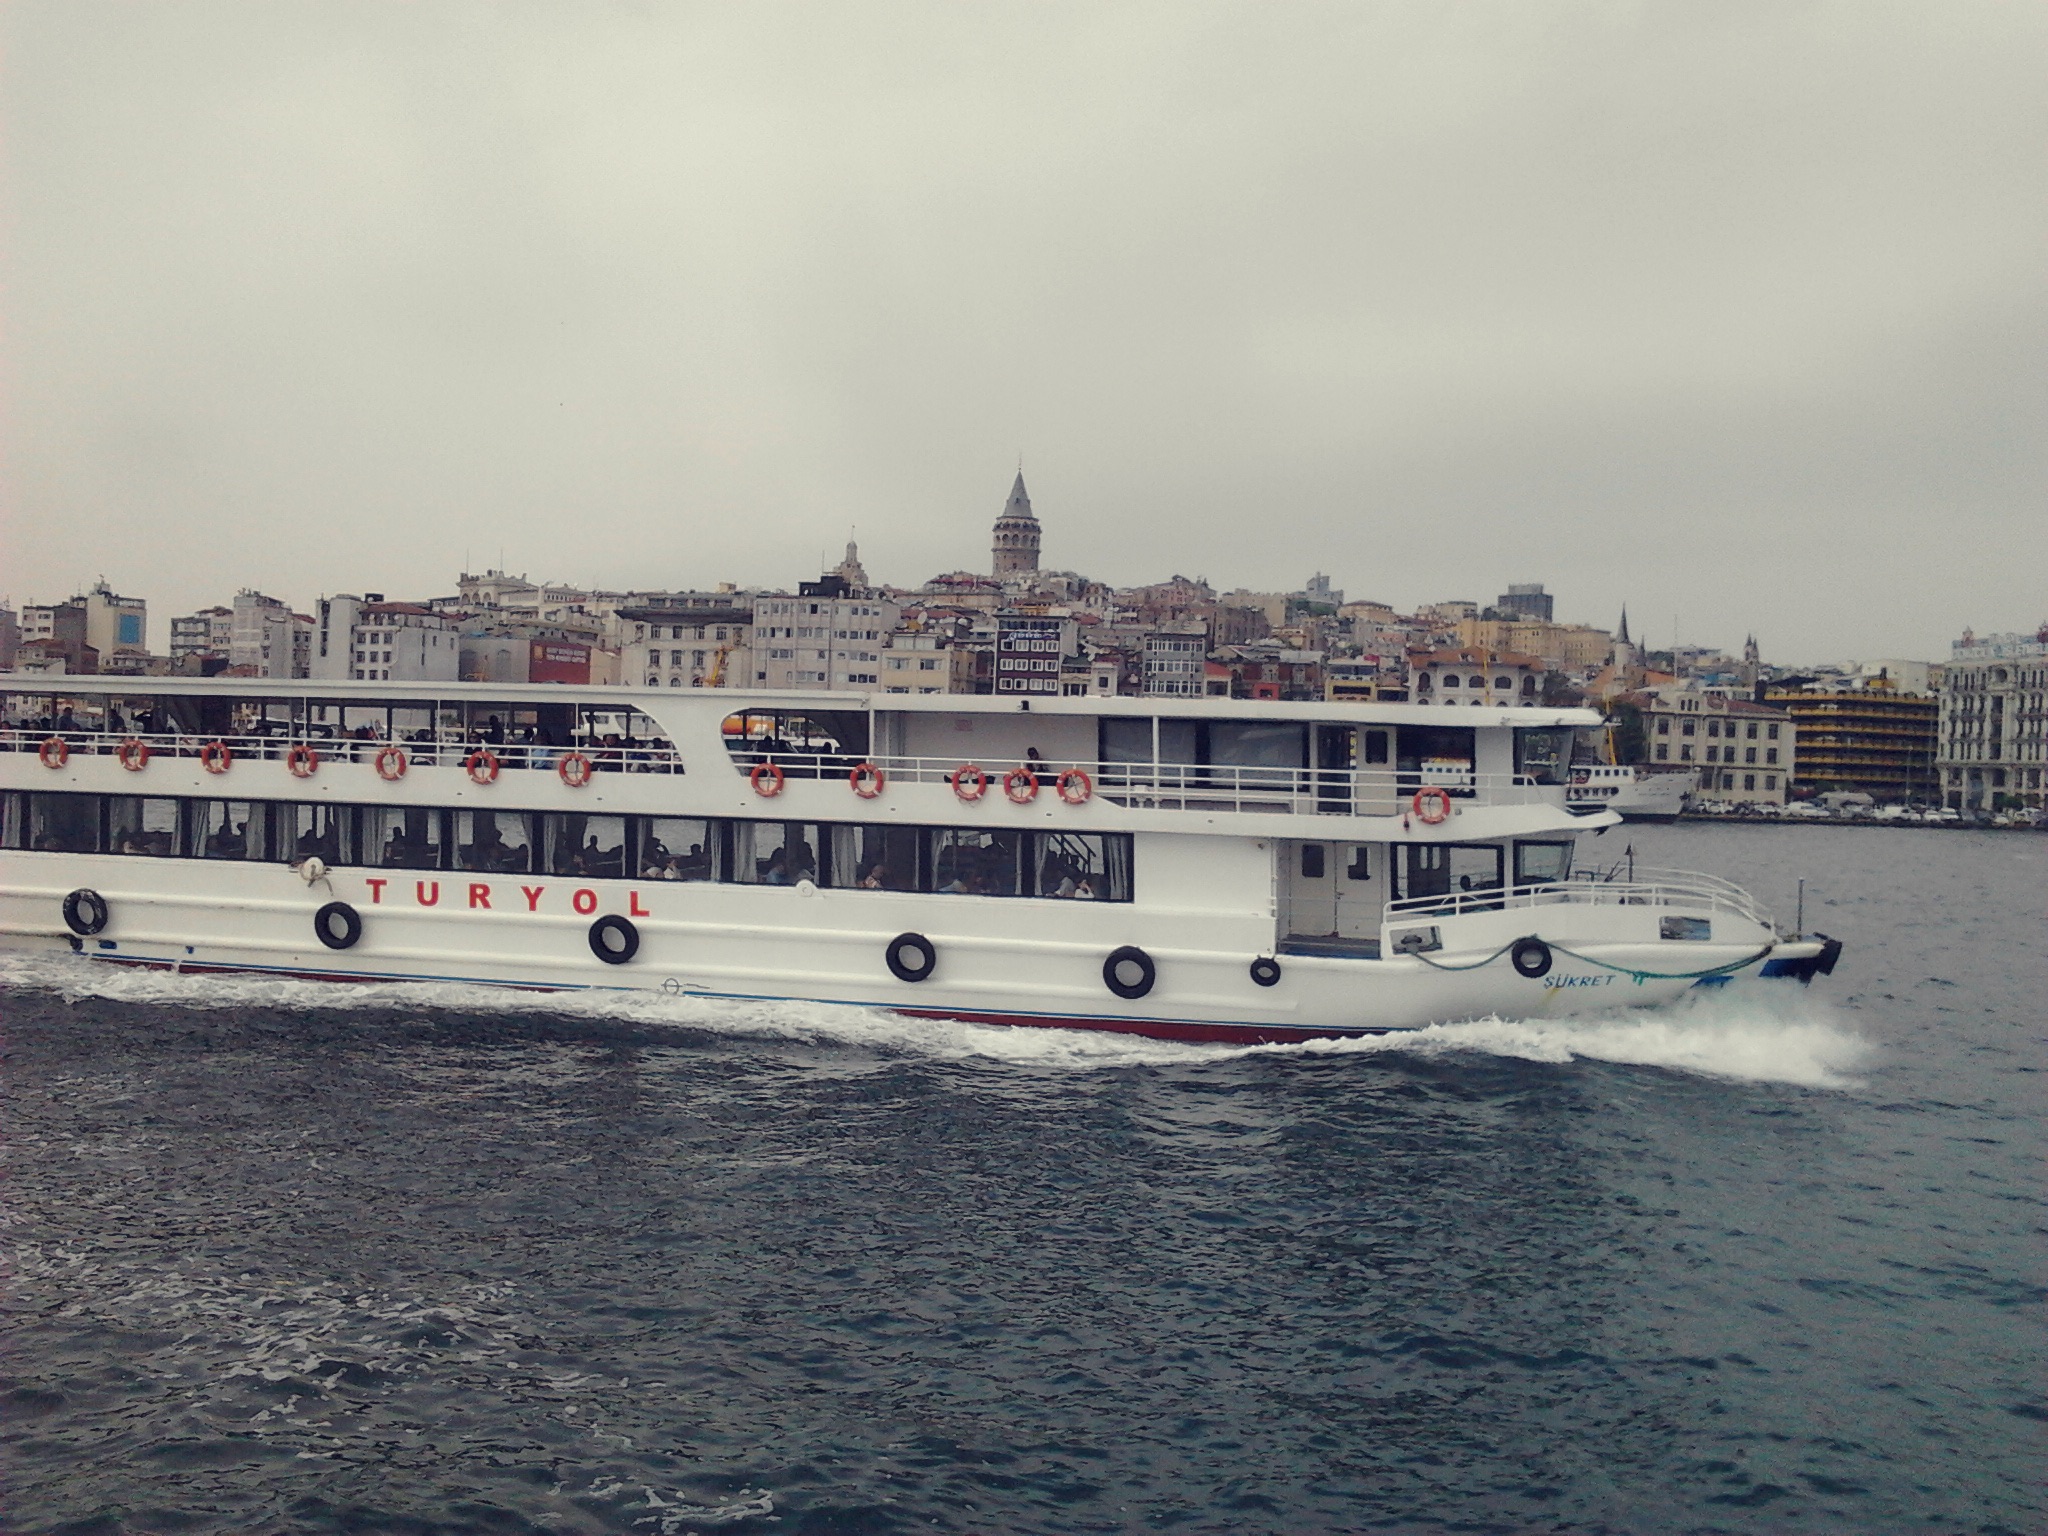
sea, boat, ship, vehicle, yacht, ferry, channel, watercraft, cruise ship, motor ship, passenger ship, freight transport, ocean liner